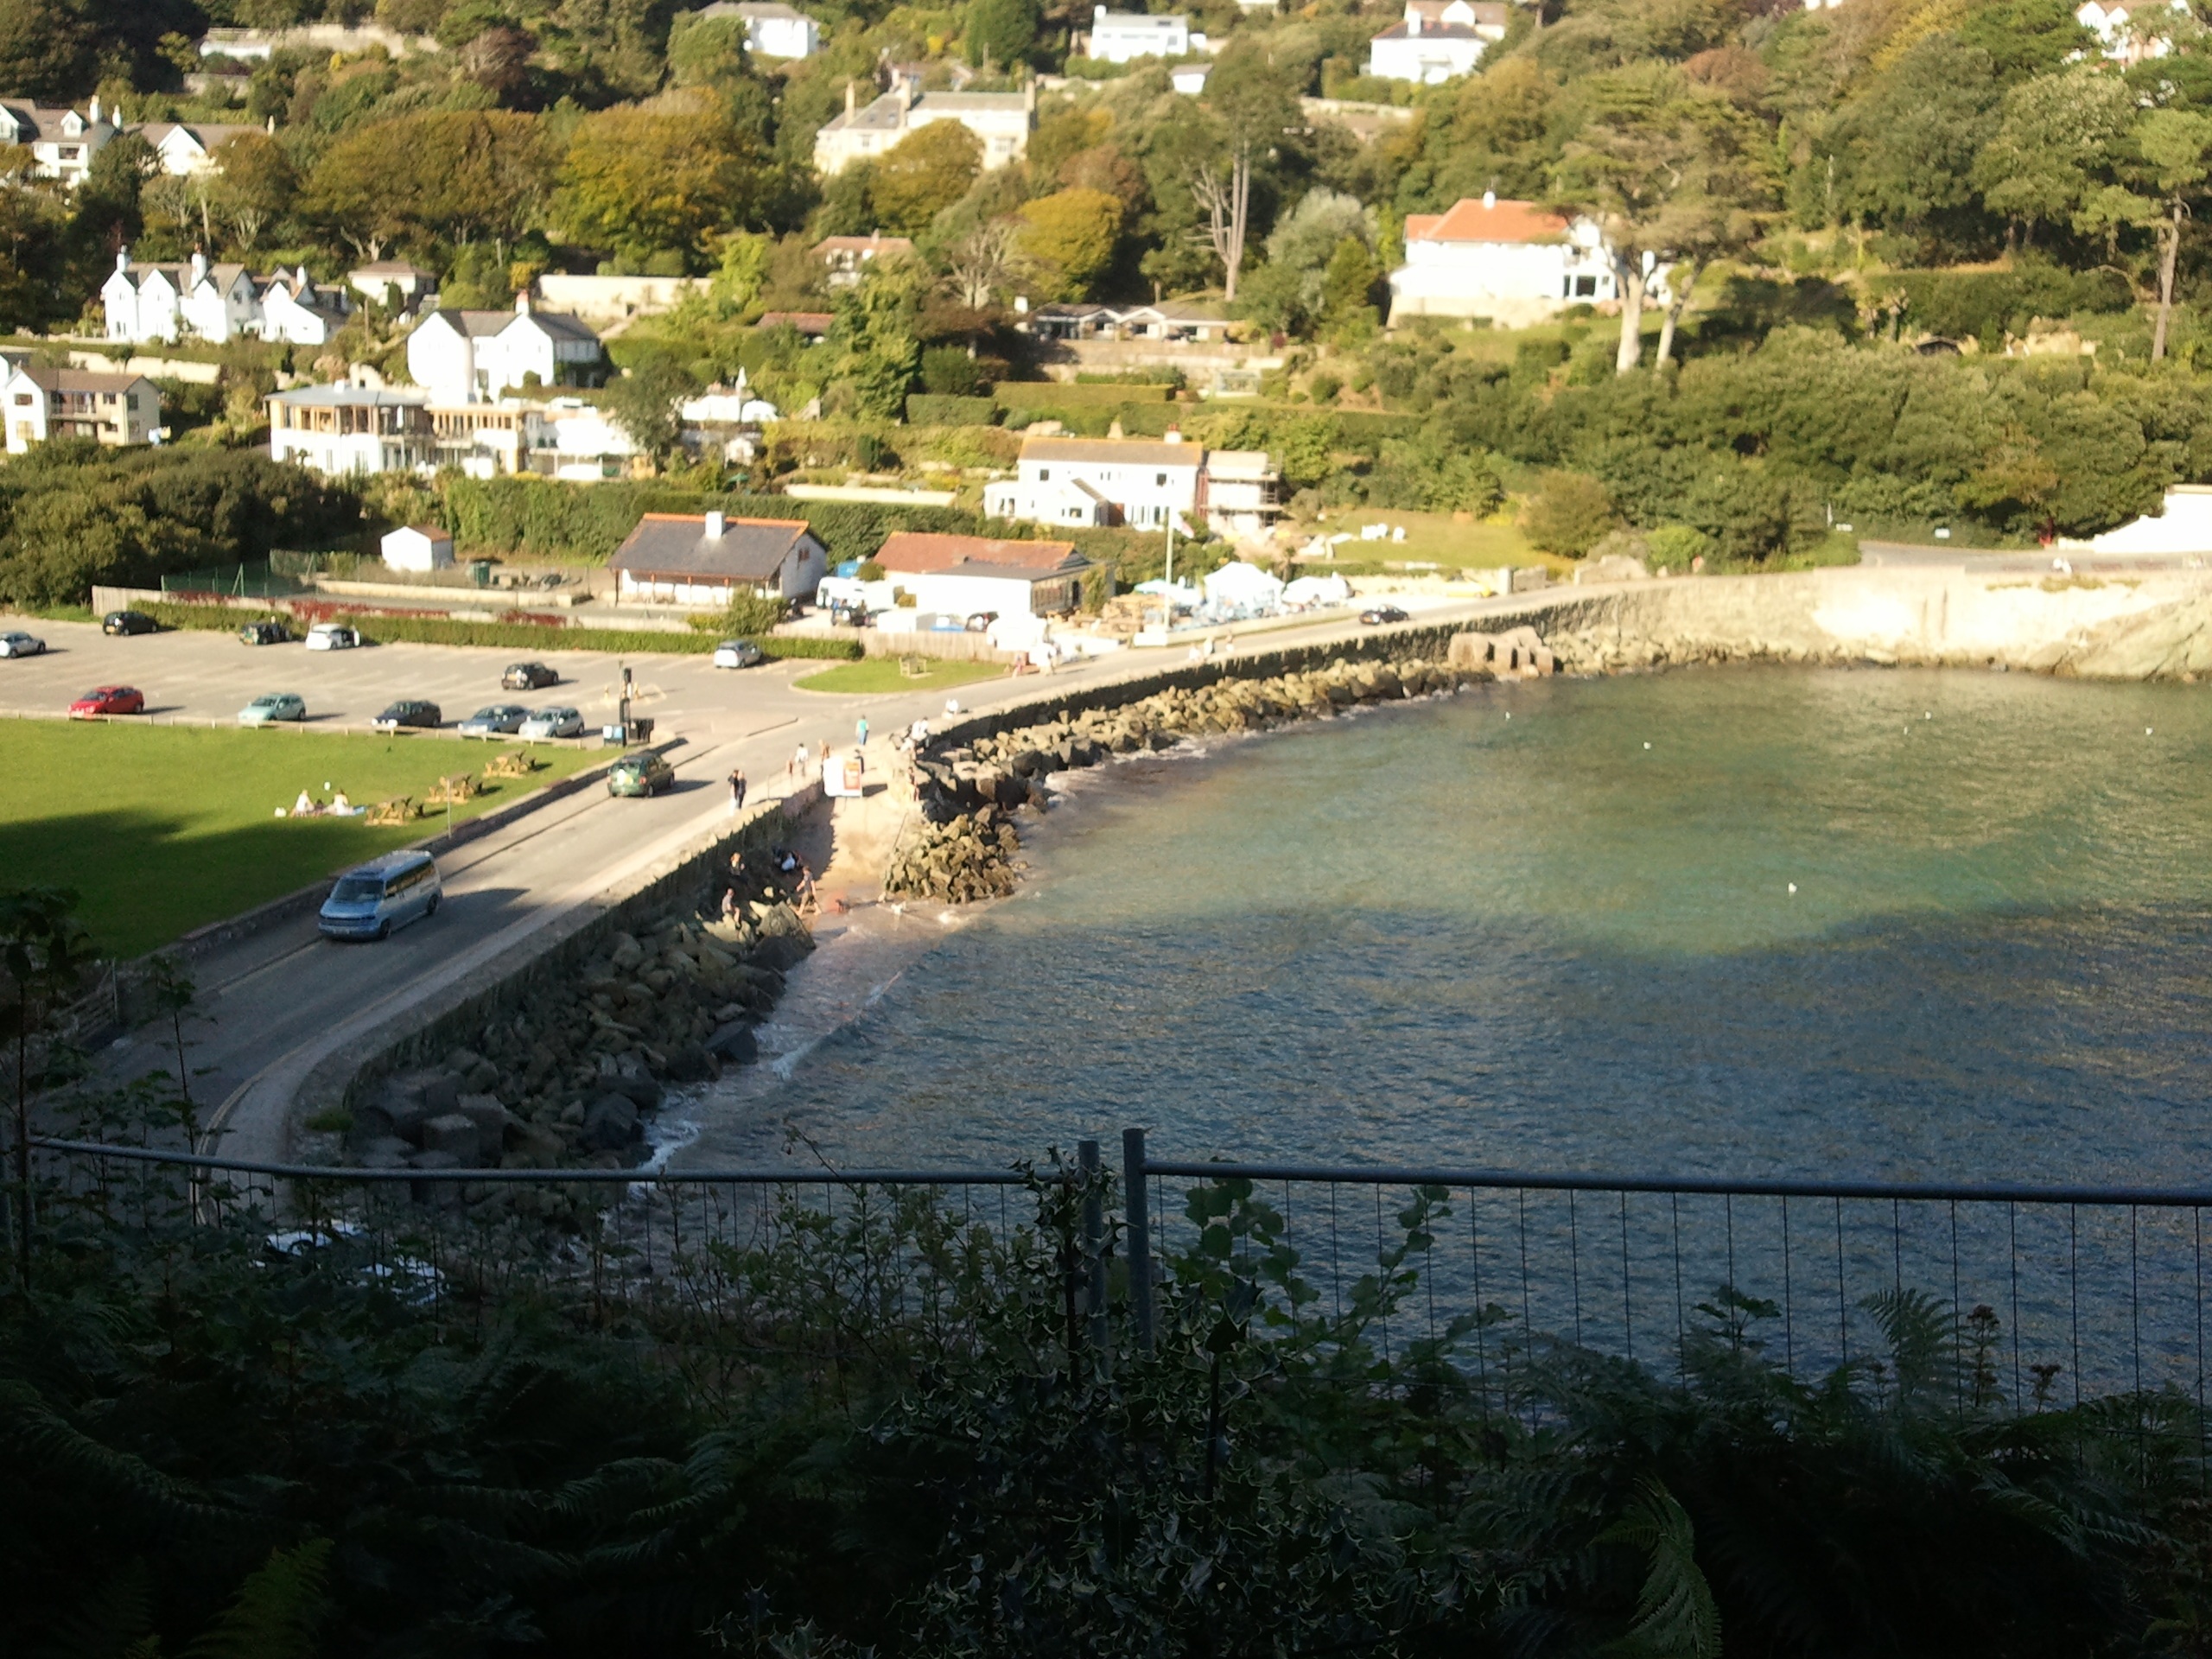
beach, landscape, sea, river, recreation, scenic, holiday, reservoir, tourism, waterway, sunny, boats, marine, aerial photography, salcombe, south england